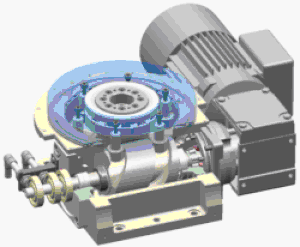
Le plateau diviseur est un appareil, monté sur machine-outil, qui permet de placer des pièces suivant un angle et un axe bien précis.